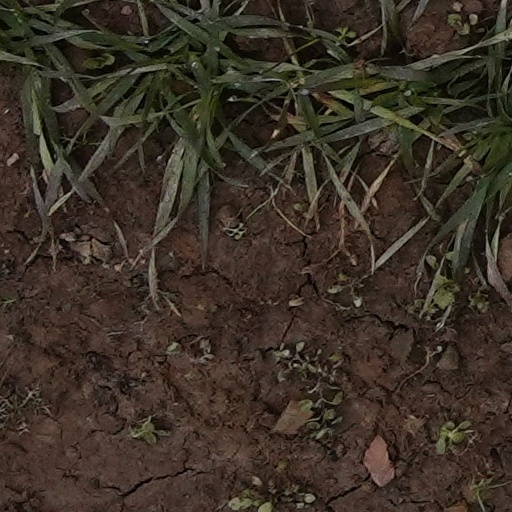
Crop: wheat